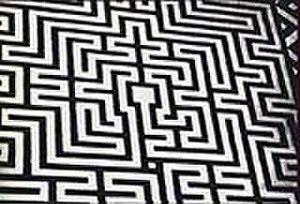
Labyrinthe de la basilique Notre-Dame de Saint-Omer, copie de l'abbatiale Saint-BertinFrançais
La cathédrale Notre-Dame de Saint-Omer est une cathédrale catholique située à Saint-Omer dans le Pas-de-Calais, en France. Cette cathédrale garde son statut car l'évêché est triple : Arras, Boulogne et Saint Omer. Il y a d'autres exemples en France où le décret napoléonien visant une seule cathédrale par département n'a pas été respecté. Ce sont donc trois cathédrales, mais une seule cathédrale dite d'État, c'est-à-dire une seule cathédrale dont l'entretien et les réparations sont tous à la charge de l'État. Pour les deux autres cathédrales, le fonctionnement est identique à celui des autres bâtiments religieux suite à l'inventaire de 1905 : la commune en a la charge.